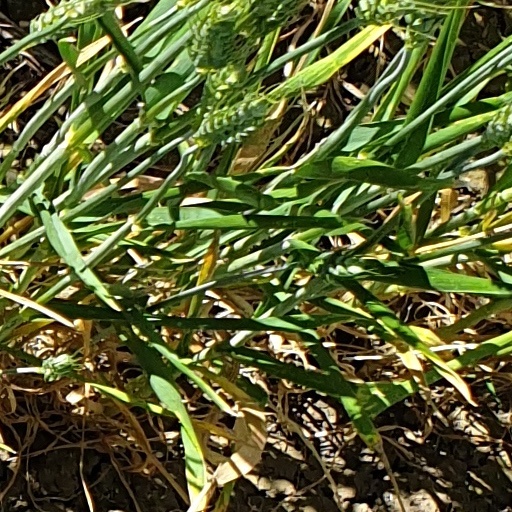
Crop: wheat